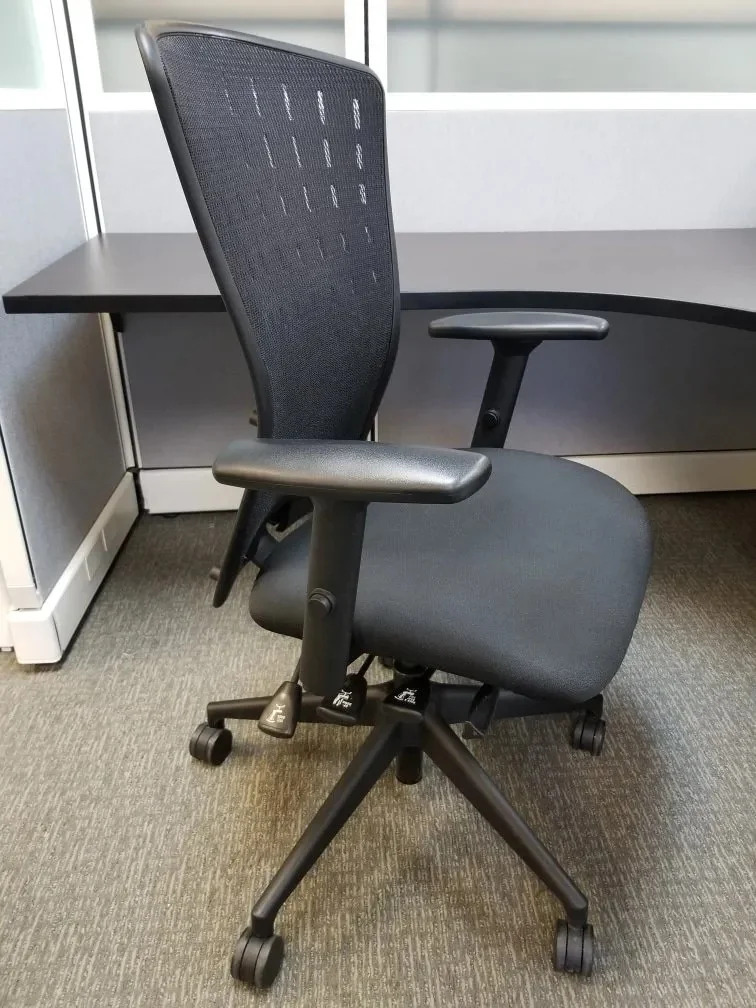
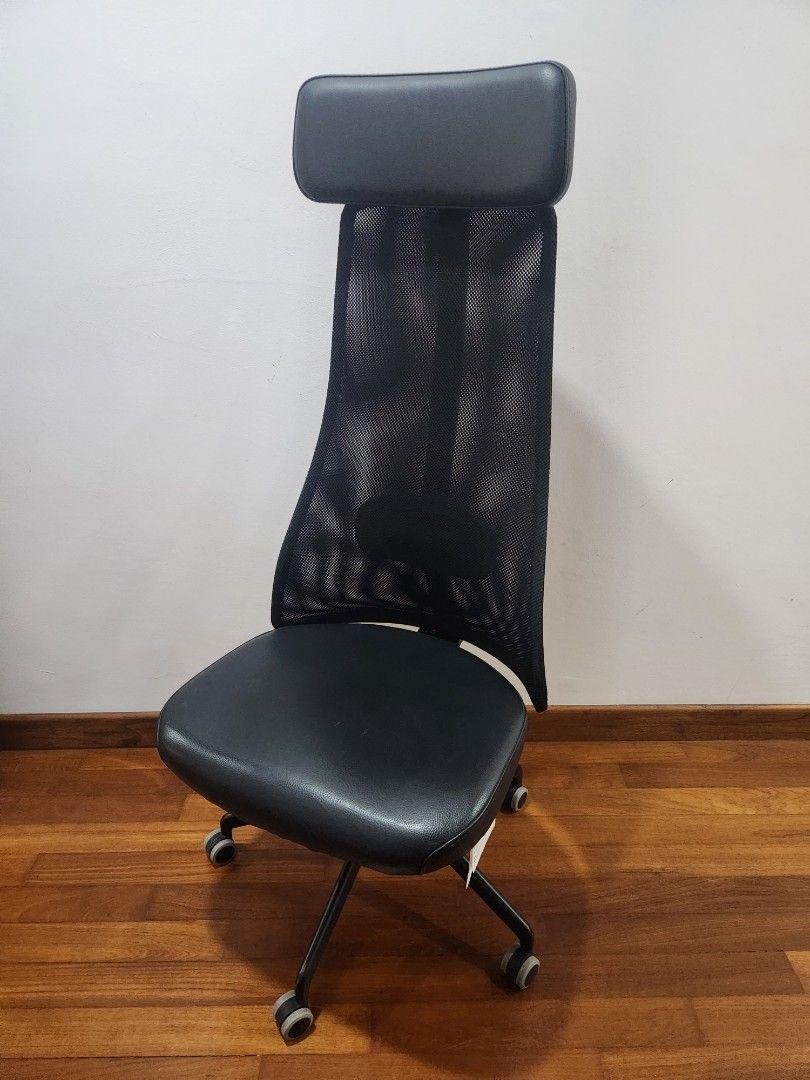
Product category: items_chair
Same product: no